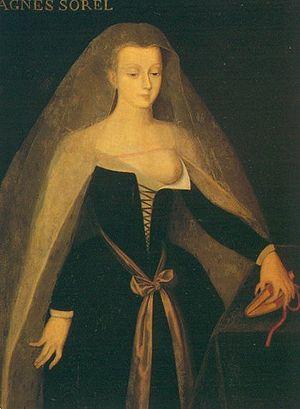
Portrait inspiré de la Vierge du diptyque de Melun
Agnès Sorel, née vers 1422, et morte le 9 février 1450 au Mesnil-sous-Jumièges, est une demoiselle d'honneur d'Isabelle Iʳᵉ de Lorraine, épouse de René d'Anjou. Elle devient en 1443 la favorite du roi de France Charles VII, à qui elle donne trois filles qui seront légitimées comme princesses de France et mariées à des grands seigneurs de la cour. Elle est morte avant l'âge de vingt-huit ans, après avoir donné naissance à une quatrième fille qui n'a pas survécu.
De la fin du Moyen Âge à la Révolution, il ne fut pas rare que les rois de France, liés par des mariages, entretiennent une ou plusieurs maîtresses royales. Beaucoup d'entre elles, comme Madame de Pompadour, eurent une grande influence à la cour ou sur le roi comme Agnès Sorel sur Charles VII, Diane de Poitiers sur Henri II et Gabrielle d'Estrées sur Henri IV. Louis XIV alla jusqu'à épouser secrètement l'une d'elles, Madame de Maintenon.
Jacques Cœur est un marchand français, négociant, banquier et armateur. Il fut le premier Français à établir et entretenir des relations commerciales suivies avec les pays du Levant. En 1439, Charles VII le nomme Grand Argentier du royaume de France. Il se lance dans de nombreuses entreprises commerciales et industrielles, et amasse une fortune considérable qui lui permet d’aider Charles VII, à l’époque « le petit Roi de Bourges », à reconquérir son territoire occupé par les Anglais. Mais sa réussite éclatante l’amène à la disgrâce : en invoquant diverses accusations, ses rivaux et ses nombreux débiteurs, dont le roi, provoquent sa chute en 1451. Emprisonné puis banni en 1456, il meurt à Chios en Grèce lors d’une expédition contre les Turcs.
Yzeures-sur-Creuse est une commune française située à l’extrême sud du département d'Indre-et-Loire, en région Centre-Val de Loire.
Les seins sont les mamelles des femmes, organe pair contenant une glande mammaire qui sécrète du lait et permet l’allaitement des nouveau-nés et nourrissons.